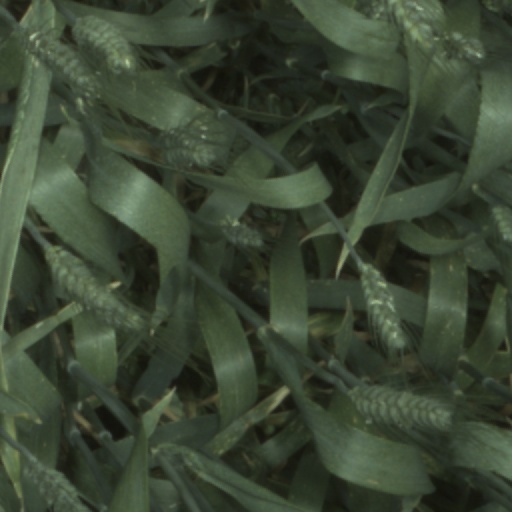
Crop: wheat